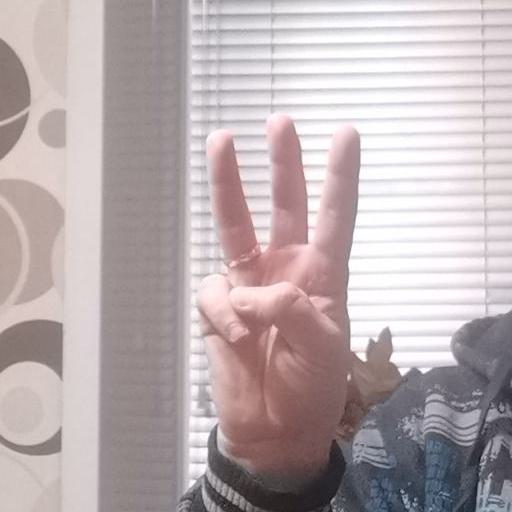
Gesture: three